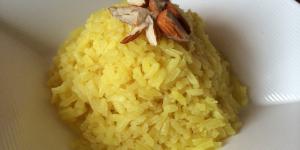
arroz con curcuma